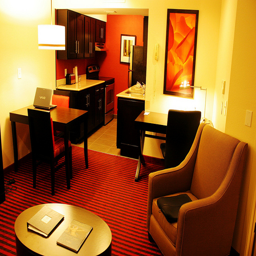
A kitchen and living room are pictured adjacent to each other.
A living room with chair, coffee table, dining table, desk and laptop sitting next to a kitchen.
A brown chair sitting in a room next to a table.
Hotel suite with kitchen area and yellow and red decor.
Living room and kitchen with lights on in shades of yellow and red.